Nu Ride Inc.

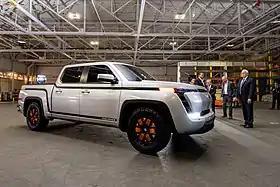
Prototype Lordstown Endurance electric pickup truck

The Lordstown Endurance was an in-production all-wheel-drive (AWD), electric pickup truck. Its design includes independent wheel hub motors on all four wheels. The AWD hub motor system aims to reduce the number of moving parts by eschewing wheel axles and transmissions. In 2019, the truck was expected to be released in the US market by late 2020, at a price of . In November 2020, the release date was delayed, pushing the first deliveries back to September 2021, with production ramping up through 2022.